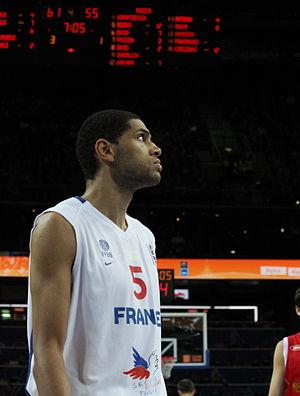
Nicolas Batum à l'EuroBasket 2011. Match France-Russie le 16 septembre 2011.
La 17ᵉ édition du championnat du monde masculin de basket-ball, renommé Coupe du monde FIBA, se déroule en Espagne du 30 août au 14 septembre 2014. Les États-Unis sont les tenants du titre, devant la Turquie qui évoluait à domicile en 2010.
Nicolas Batum, né le 14 décembre 1988 à Lisieux, est un joueur français de basket-ball évoluant au poste d'ailier pour les Hornets de Charlotte en NBA.